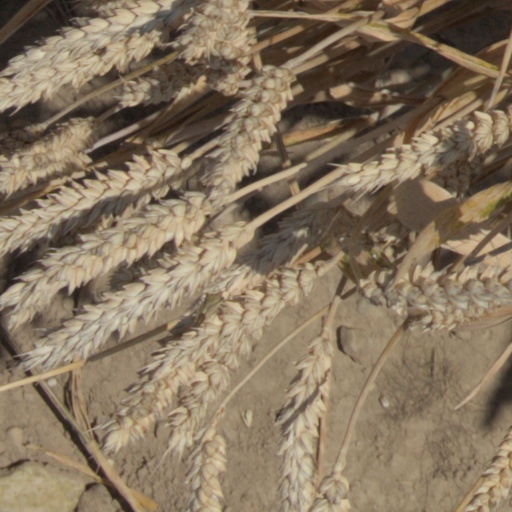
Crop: wheat